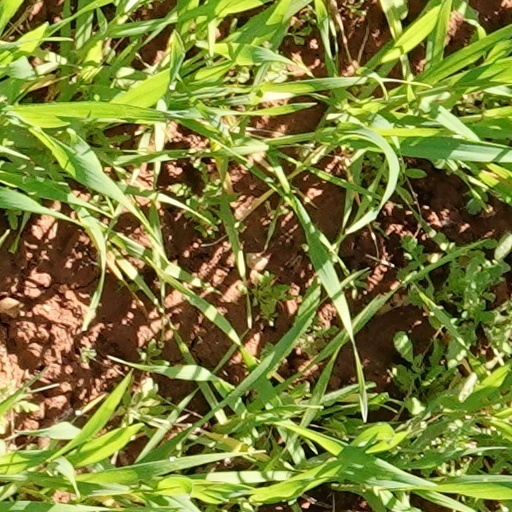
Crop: wheat